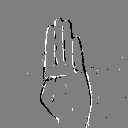
ASL letter: b